Iron Rhine

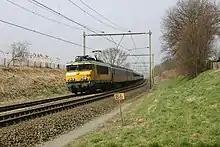
Iron Rhine in the Netherlands

The Dutch section between Weert-Roermond, since the abandonment of the stations Buggenum, Baexem-Heythuysen, and Kelpen in the 1940s, sees no more regional trains. The stations Roermond and Weert are connected with each other, however, by InterCity trains of the Netherlands Railways. These trains link Amsterdam and Schiphol with the South Limburgian cities Heerlen and Maastricht up to every ten minutes. Double-decker EMUs of type DD IRM are mainly used.